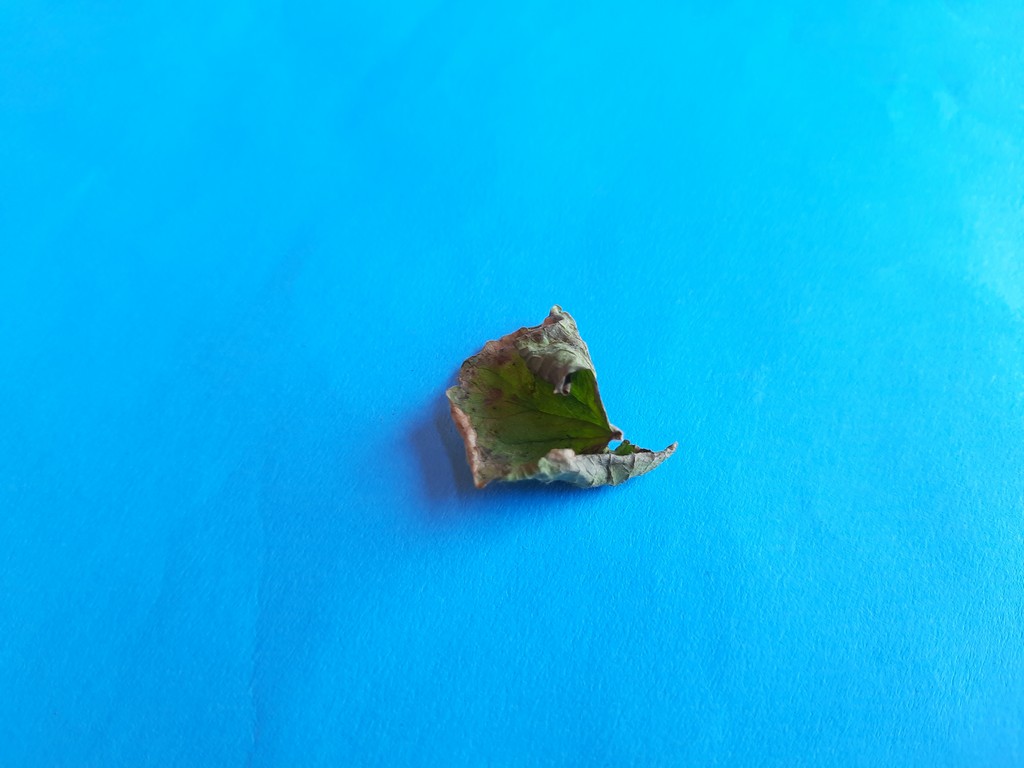
Label: Dried